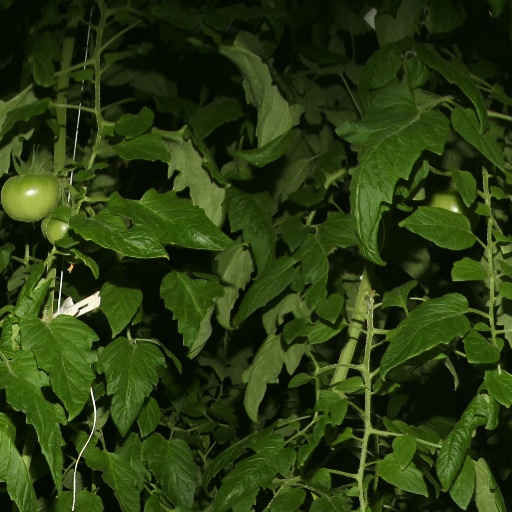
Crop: tomato